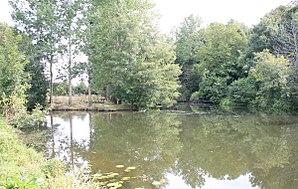
Assemblée des deux Lays
Chantonnay est une commune française située dans le département de la Vendée en région Pays de la Loire.
La Réorthe est une commune française située dans le département de la Vendée en région Pays de la Loire.